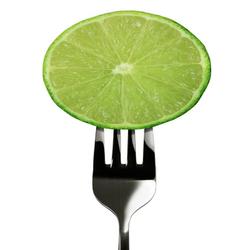
Label: Lemon